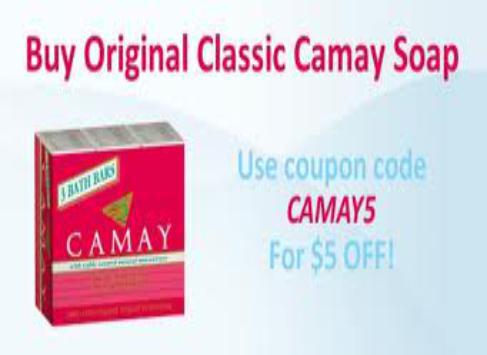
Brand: Camay
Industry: Necessities